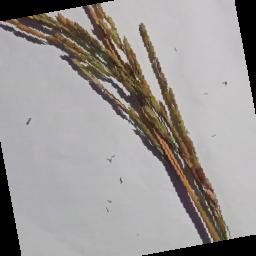
Label: Rice___Neck_Blast